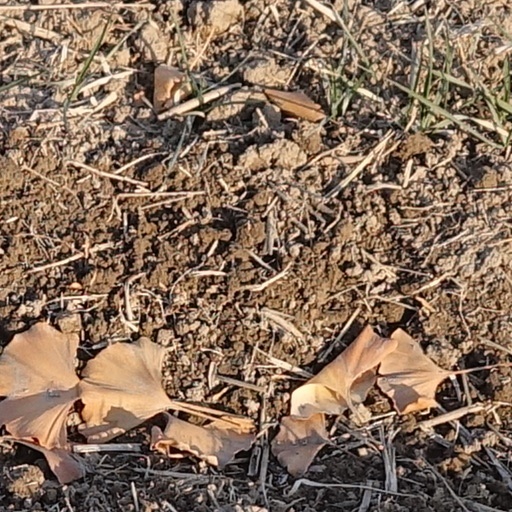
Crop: wheat